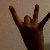
The image shows a hand gesture representing the number 8 in Indian Sign Language.